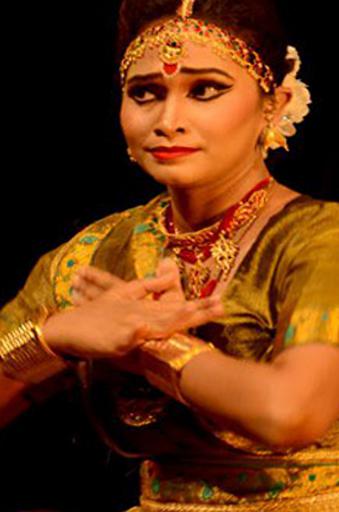
Dance form: sattriya